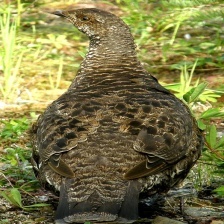
Species: BLUE GROUSE
Scientific name: DENDRAGAPUS OBSCURUS
ImageNet parent category: black_grouse